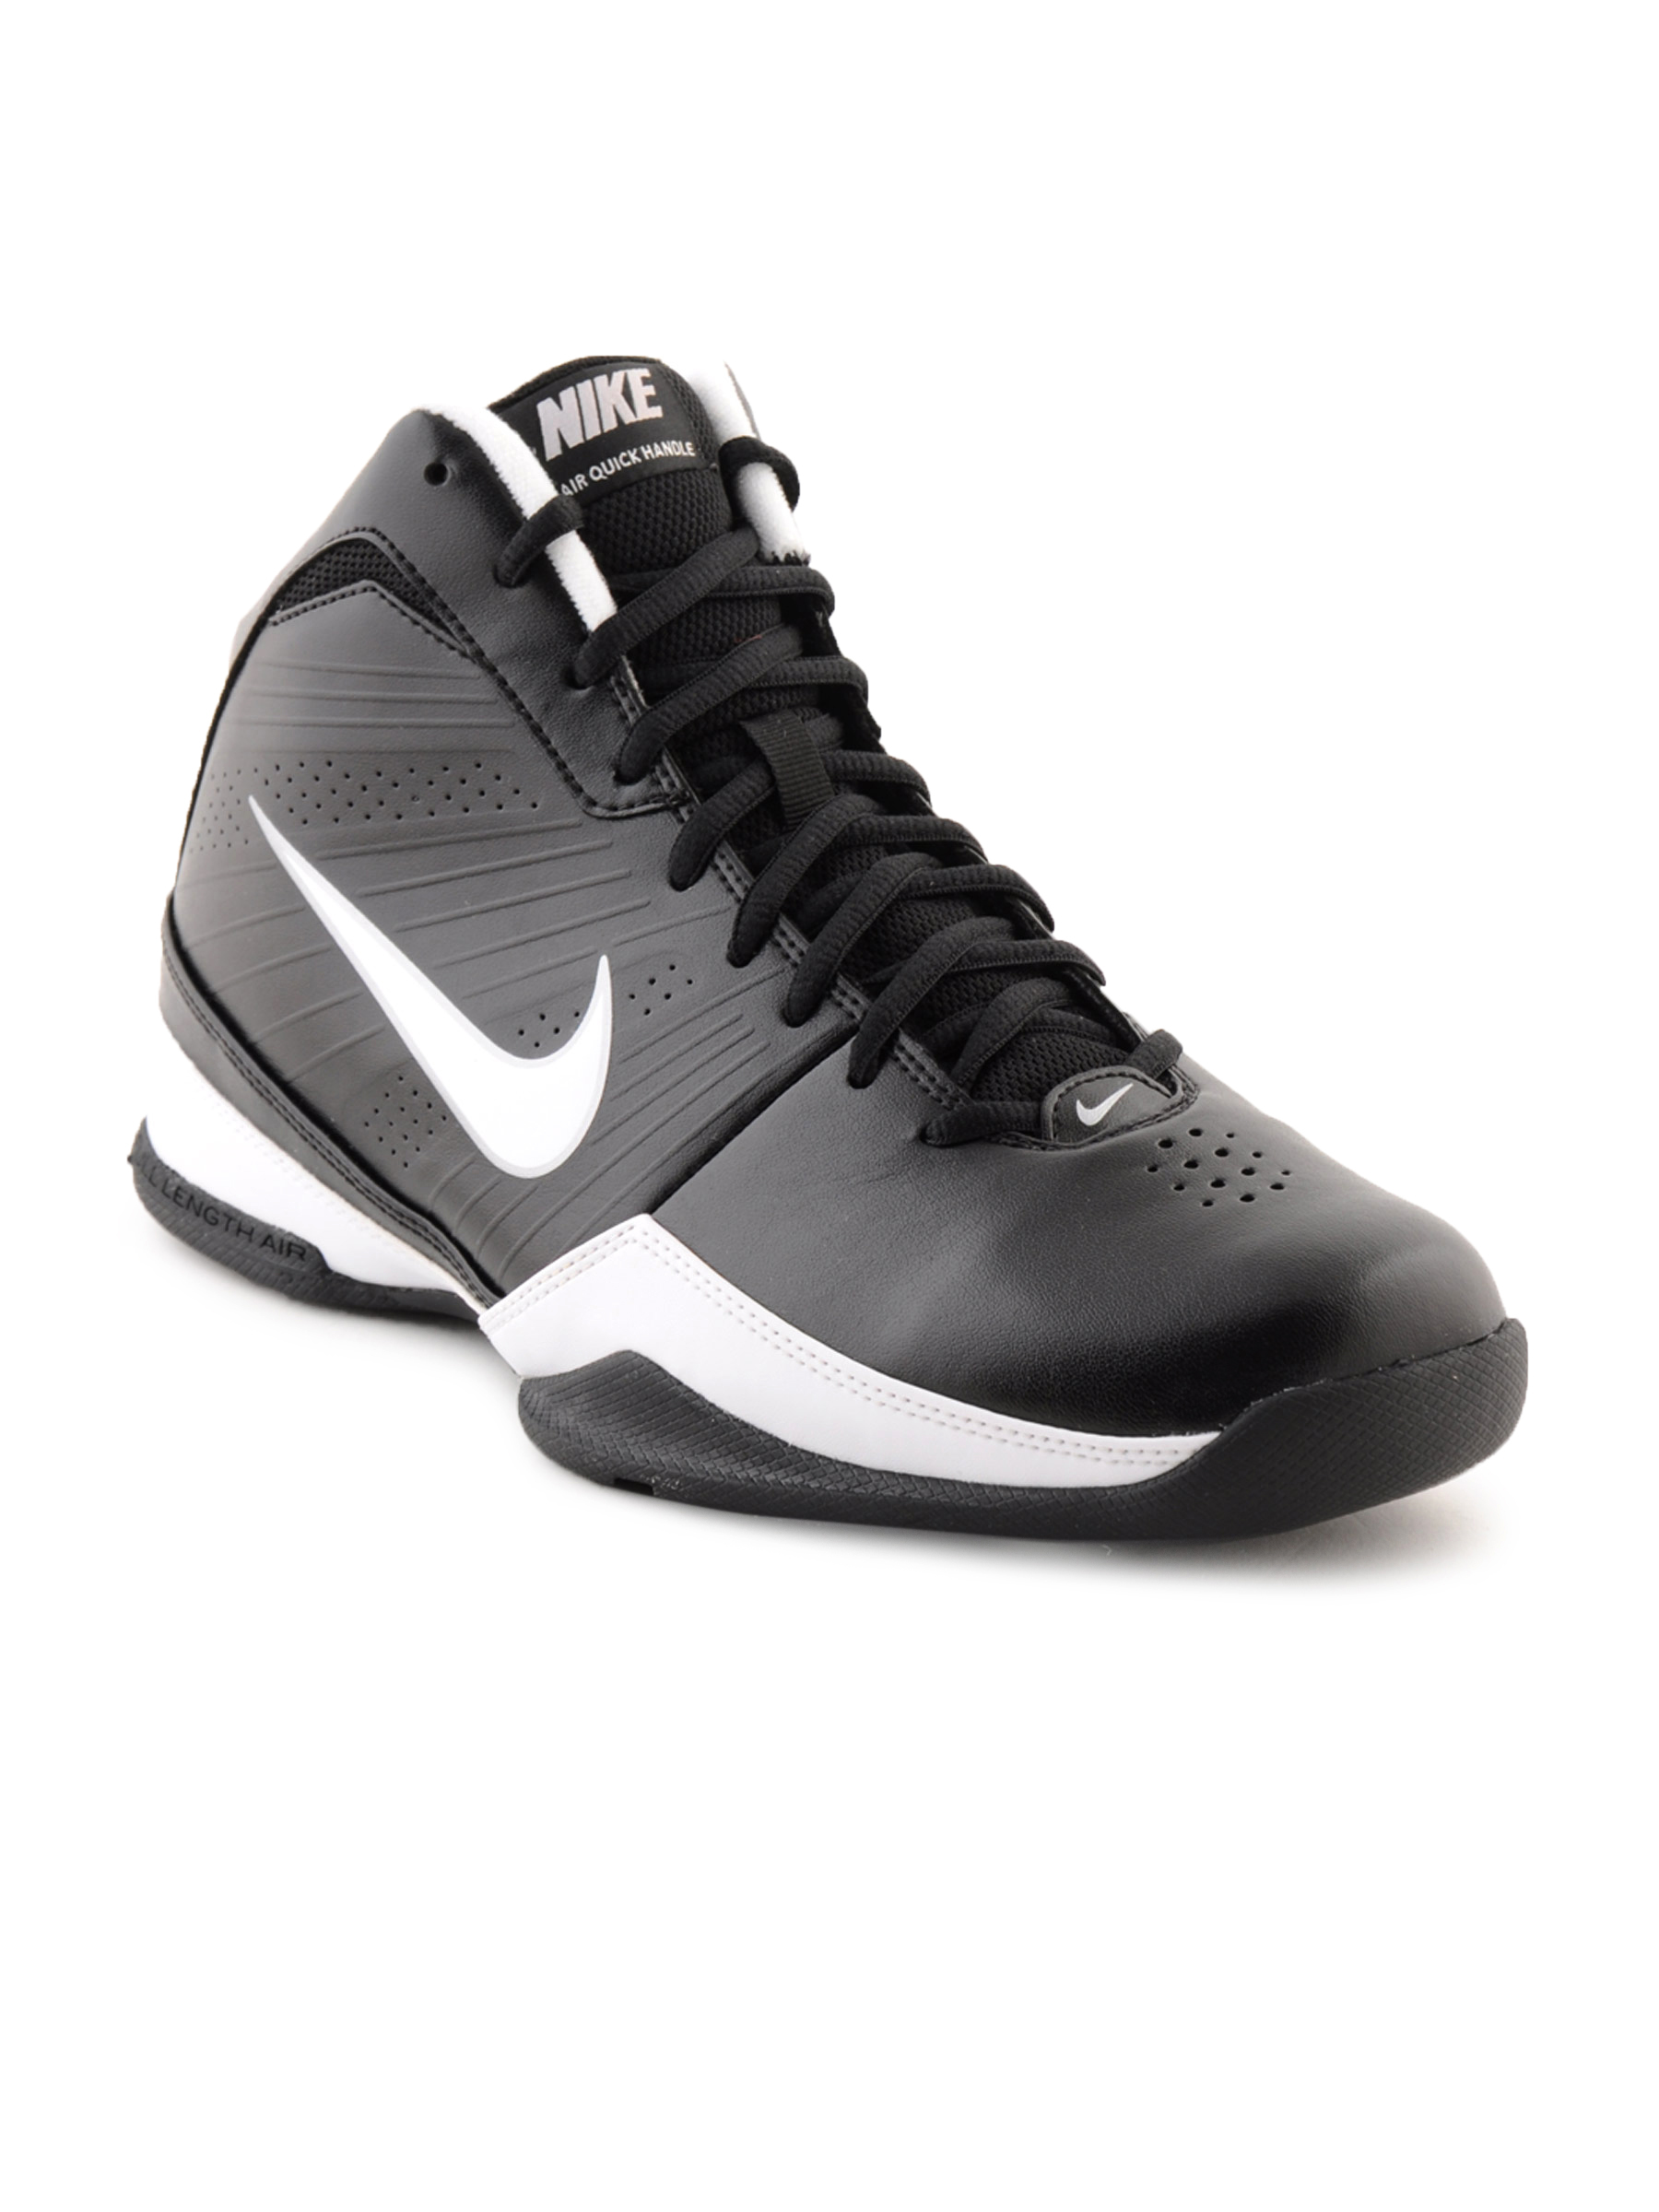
Nike Men Air  Quick Handle Black Sports Shoes
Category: Footwear / Shoes / Sports Shoes
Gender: Men
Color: Black
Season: Spring 2013
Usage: Sports